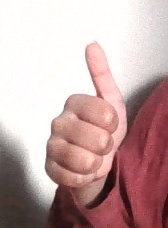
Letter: aleff